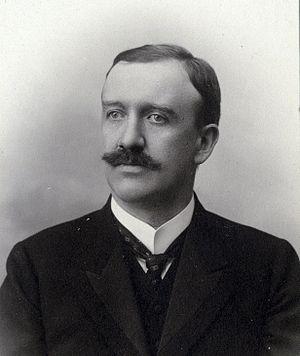
Friedrich « Fritz » Hasenöhrl est un physicien autrichien.